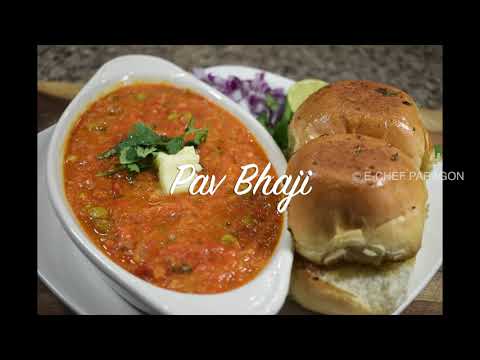
Dish: pav_bhaji